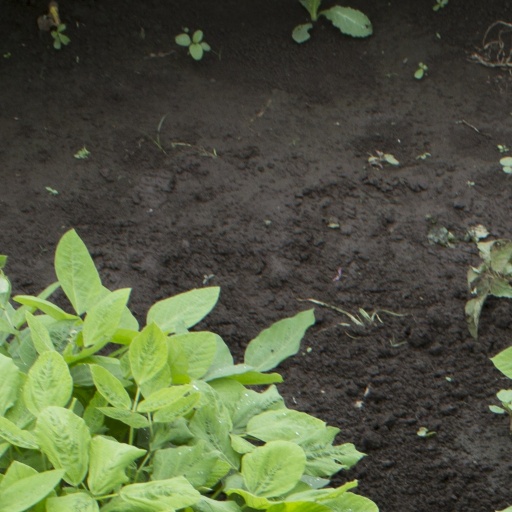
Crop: soybean